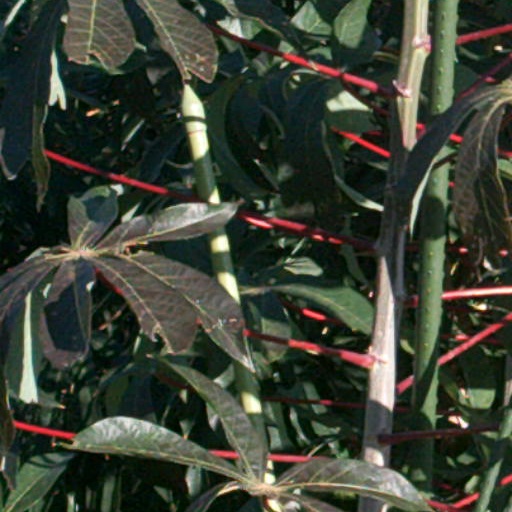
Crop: cassava